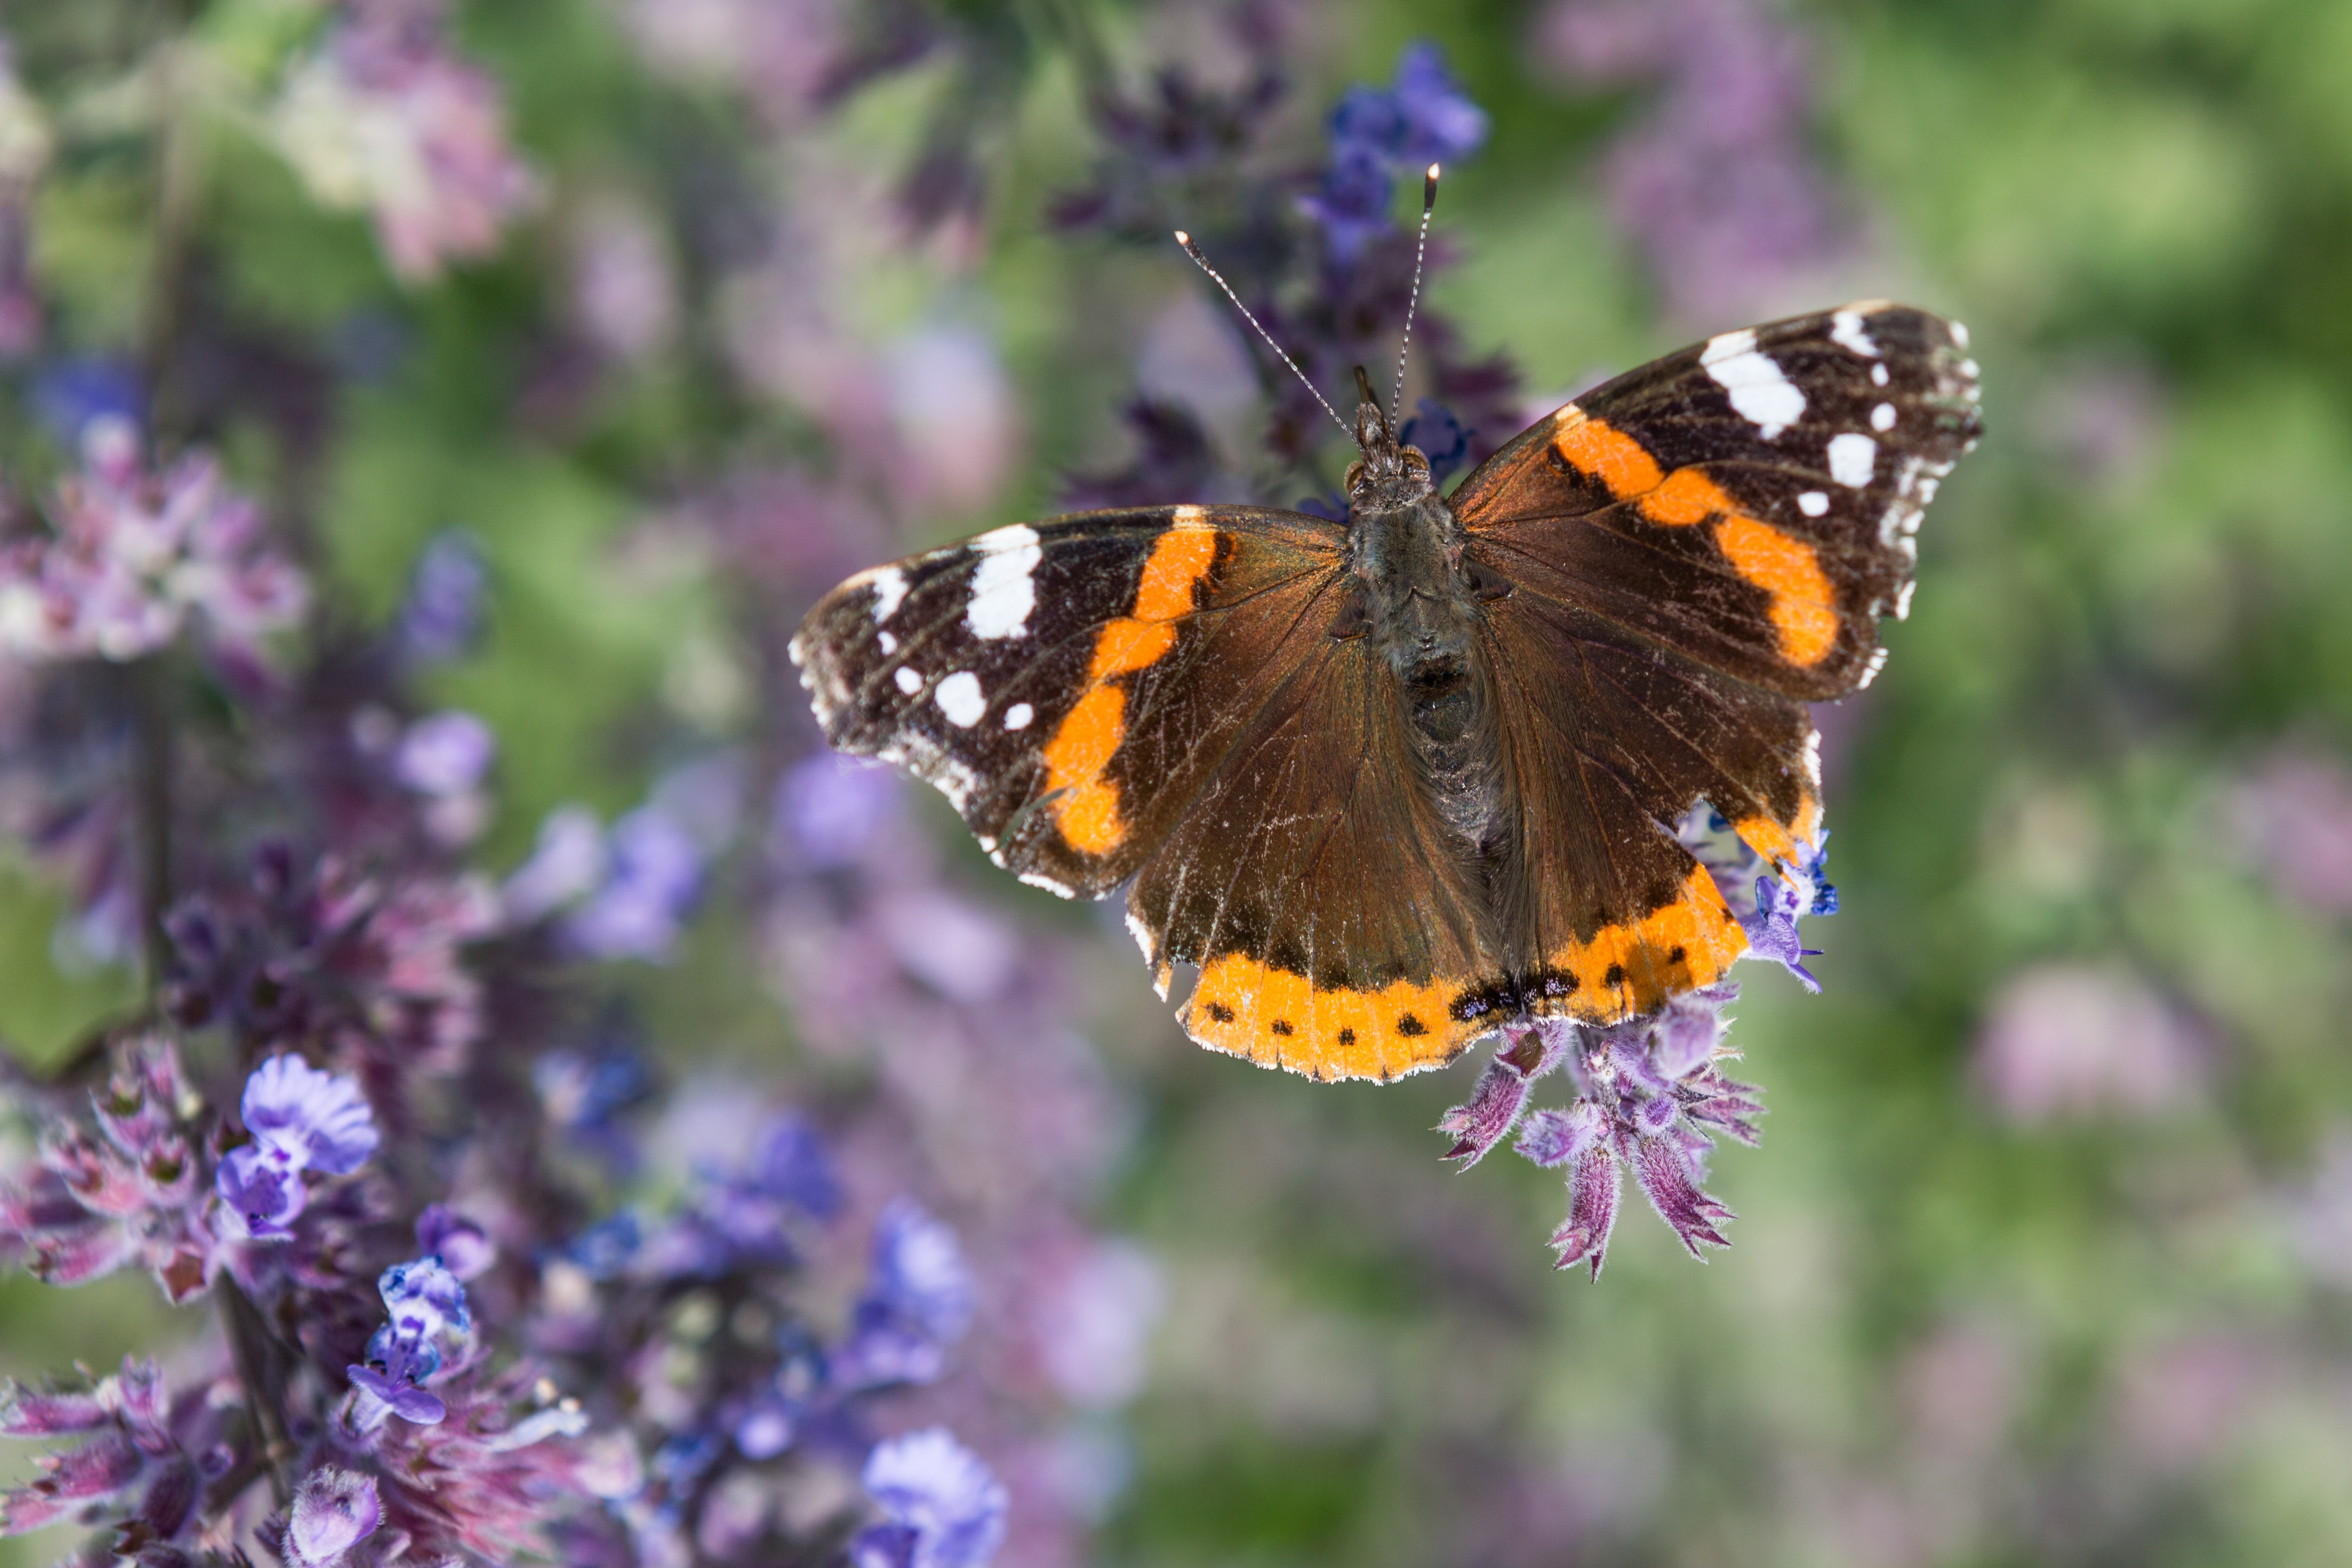
nature, plant, flower, wildlife, insect, botany, butterfly, garden, flora, fauna, invertebrate, wildflower, monarch butterfly, insects, nectar, macro photography, arthropod, pollinator, butterfly park, moths and butterflies, lycaenid